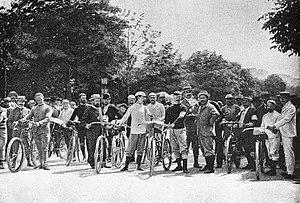
Départ de la course cycliste Paris-Nantes en 1892.
Le cyclisme sur route est un sport, une des disciplines du cyclisme. Il est disputé au niveau amateur mais aussi professionnel dans de nombreux pays. Les participants, cyclistes ou coureurs cyclistes disputent des compétitions sur route. Ce sport est proche du cyclisme sur piste ou du cyclo-cross les compétiteurs pouvant parfois être les mêmes. Le cyclisme sur route est un sport très exigeant qui est à distinguer du cyclotourisme, sport amateur dans lequel le loisir et le tourisme sont privilégiés.